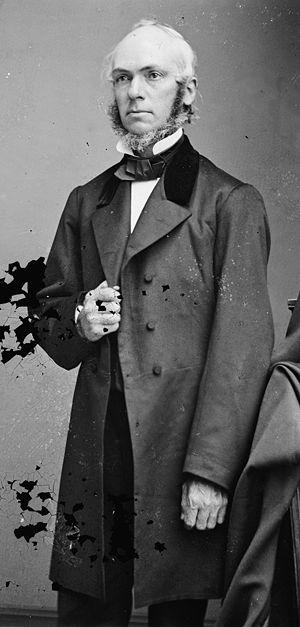
James Strong était un savant et éducateur biblique méthodiste américain, et le créateur de Strong's Concordance.